Hunslet Engine Company

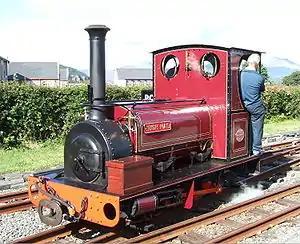
"Irish Mail" is typical of many small engines built at Hunslet for use in quarries

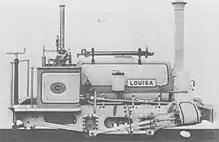
"Louisa", works number 195 of 1877, one of the earliest examples of the Quarry Hunslet type

The company was founded in 1864 at Jack Lane in Hunslet by John Towlerton Leather, a civil engineering contractor, who appointed James Campbell (son of Alexander Campbell, a Leeds engineer) as his works manager.